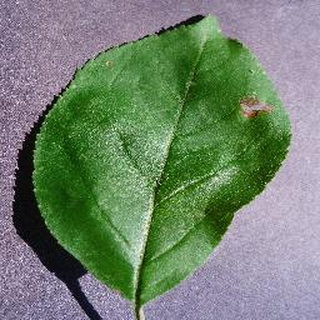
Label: apple_black_rot